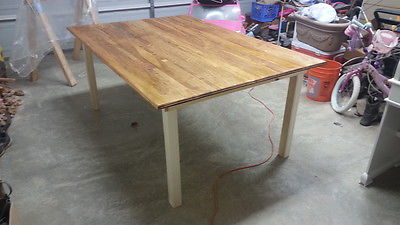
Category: table